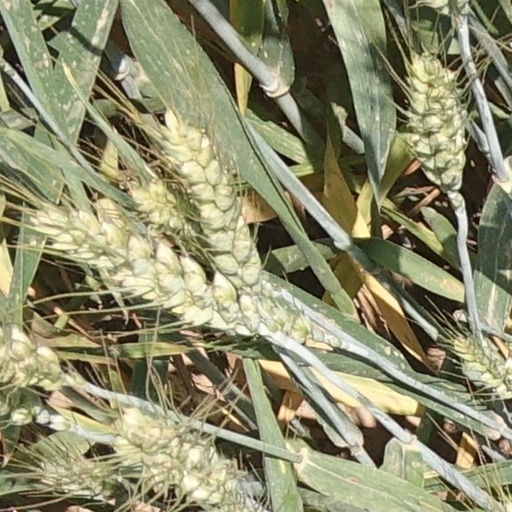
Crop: wheat